Timothy J. Corrigan

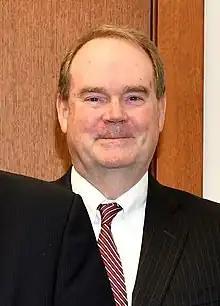
Corrigan in 2022

Timothy J. Corrigan (born February 21, 1956) is a senior United States district judge of the United States District Court for the Middle District of Florida.